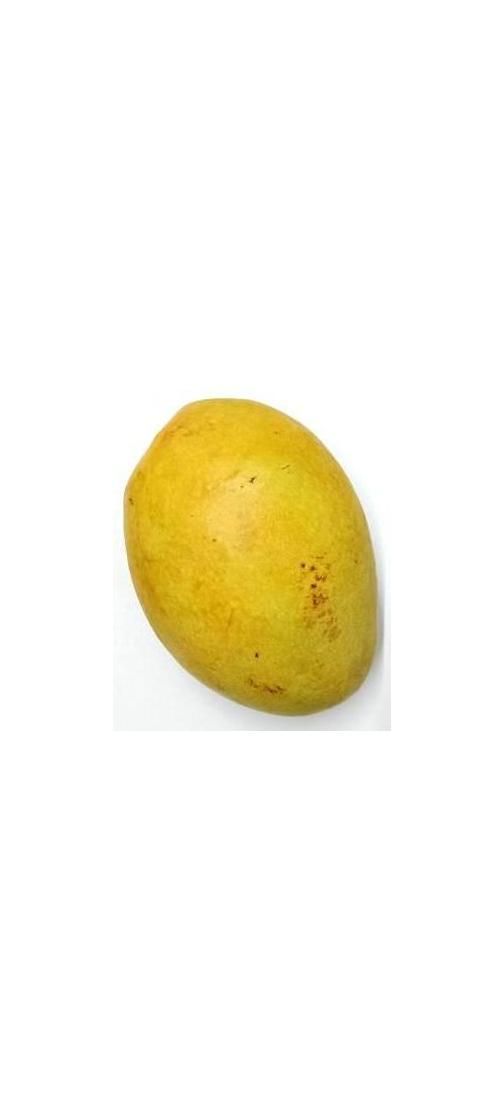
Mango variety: Bari-11